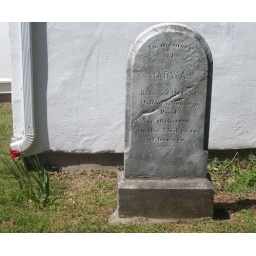
Tombstone with lone red flower in cemetery at Camp Chapel Methodist Church in White Marsh Maryland